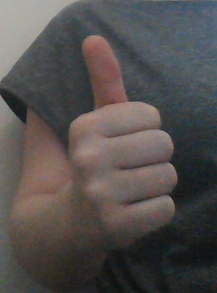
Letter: aleff